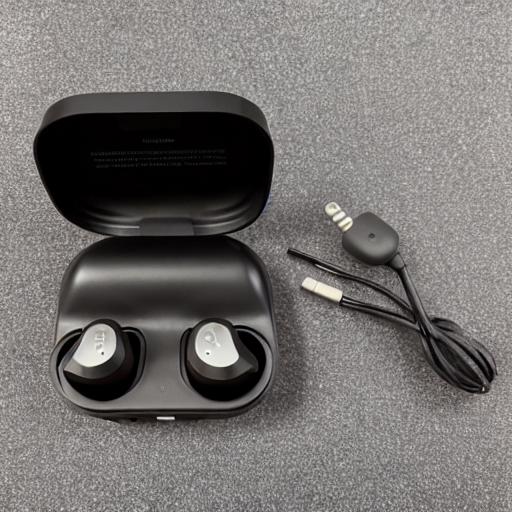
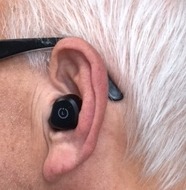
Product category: earbuds
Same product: no